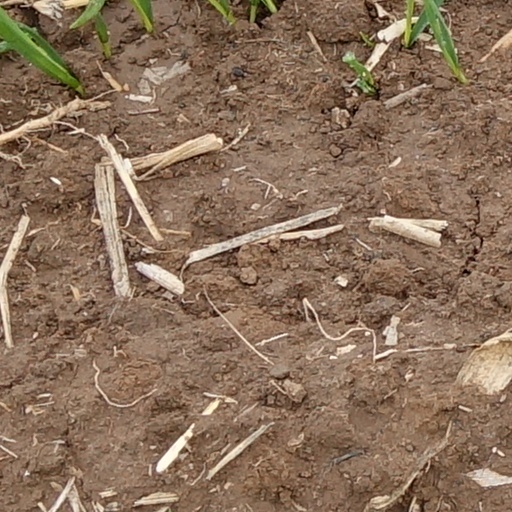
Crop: wheat